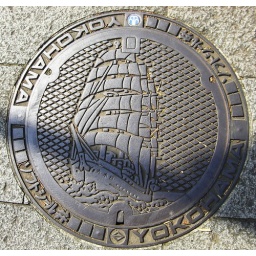
The depicted ship is a famous attraction in Yokohama and home to a maritime museum